John Perrin (American sportsman)

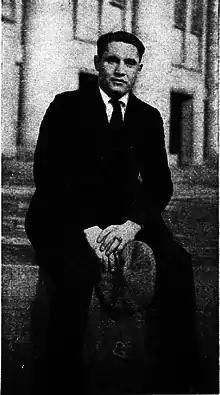
Perrin at Michigan, 1920

John Stephenson Perrin (February 4, 1898 – June 24, 1969) was an American baseball and football player. He played college baseball and football for the University of Michigan. He later played Major League Baseball (MLB)for the Boston Red Sox in and professional football for the Hartford Blues of the National Football League(NFL) in 1926.